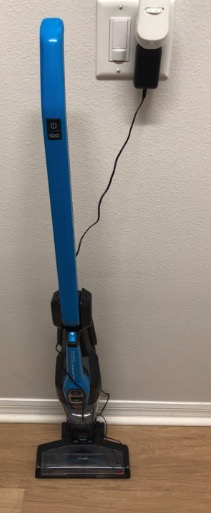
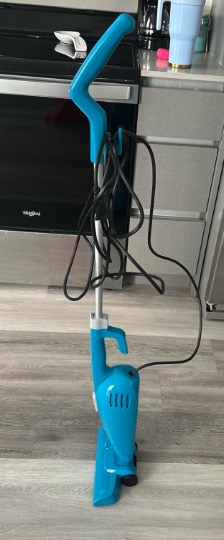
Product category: items_vacuum
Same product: no